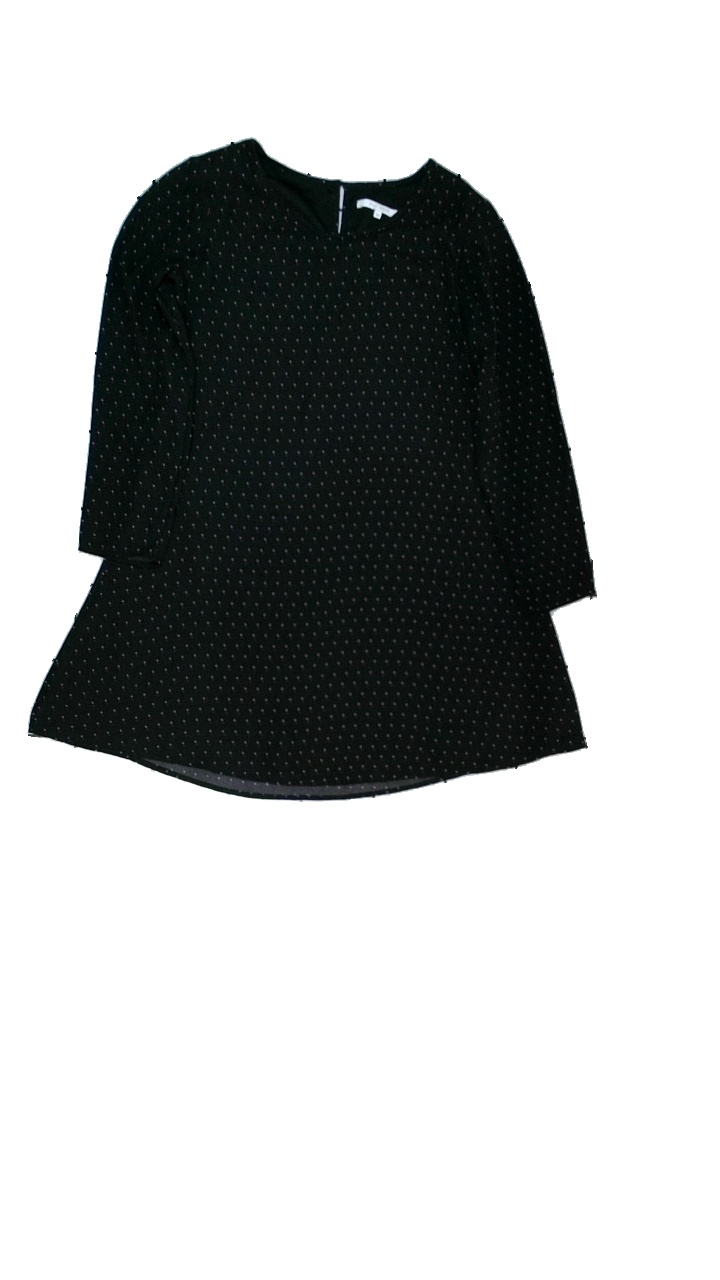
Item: Dress (Ladies)
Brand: Easy Wear
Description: Klänning med korta ärmar och tryck
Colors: Red, Black, Pink
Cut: C-collar
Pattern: Dots
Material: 100% polyester
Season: All
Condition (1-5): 4
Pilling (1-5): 5
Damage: lös tråd
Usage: Reuse
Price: <50